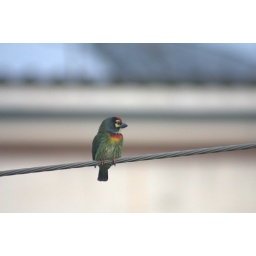
A small cute bird surviving in the urban nightmare of EkemaiLocation: Phra Khanong, Watthana, Bangkok, TH, Thailand&amp;copy; Gordon Anderson